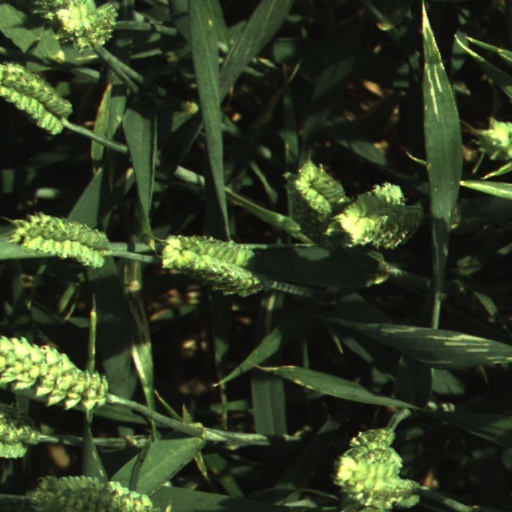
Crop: wheat